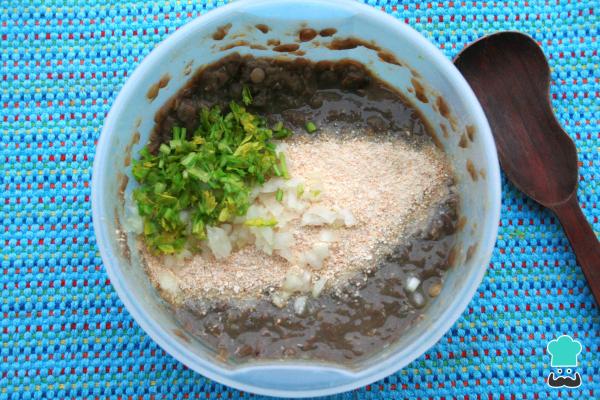
Añade el pan rallado y el perejil y mezcla hasta lograr una masa compacta. Si consideras que necesitas que sea más compacta, agrega más pan rallado. Si por el contrario, necesitas humedad, agrega muy poco a poco el liquido de las lentejas. Rectifica la sal. Si las croquetas veganas son para adultos agrega pimienta, y si las preparas para los peque es preferible que no.Truco: Agrega el pan rallado a discreción, hasta lograr la textura deseada.